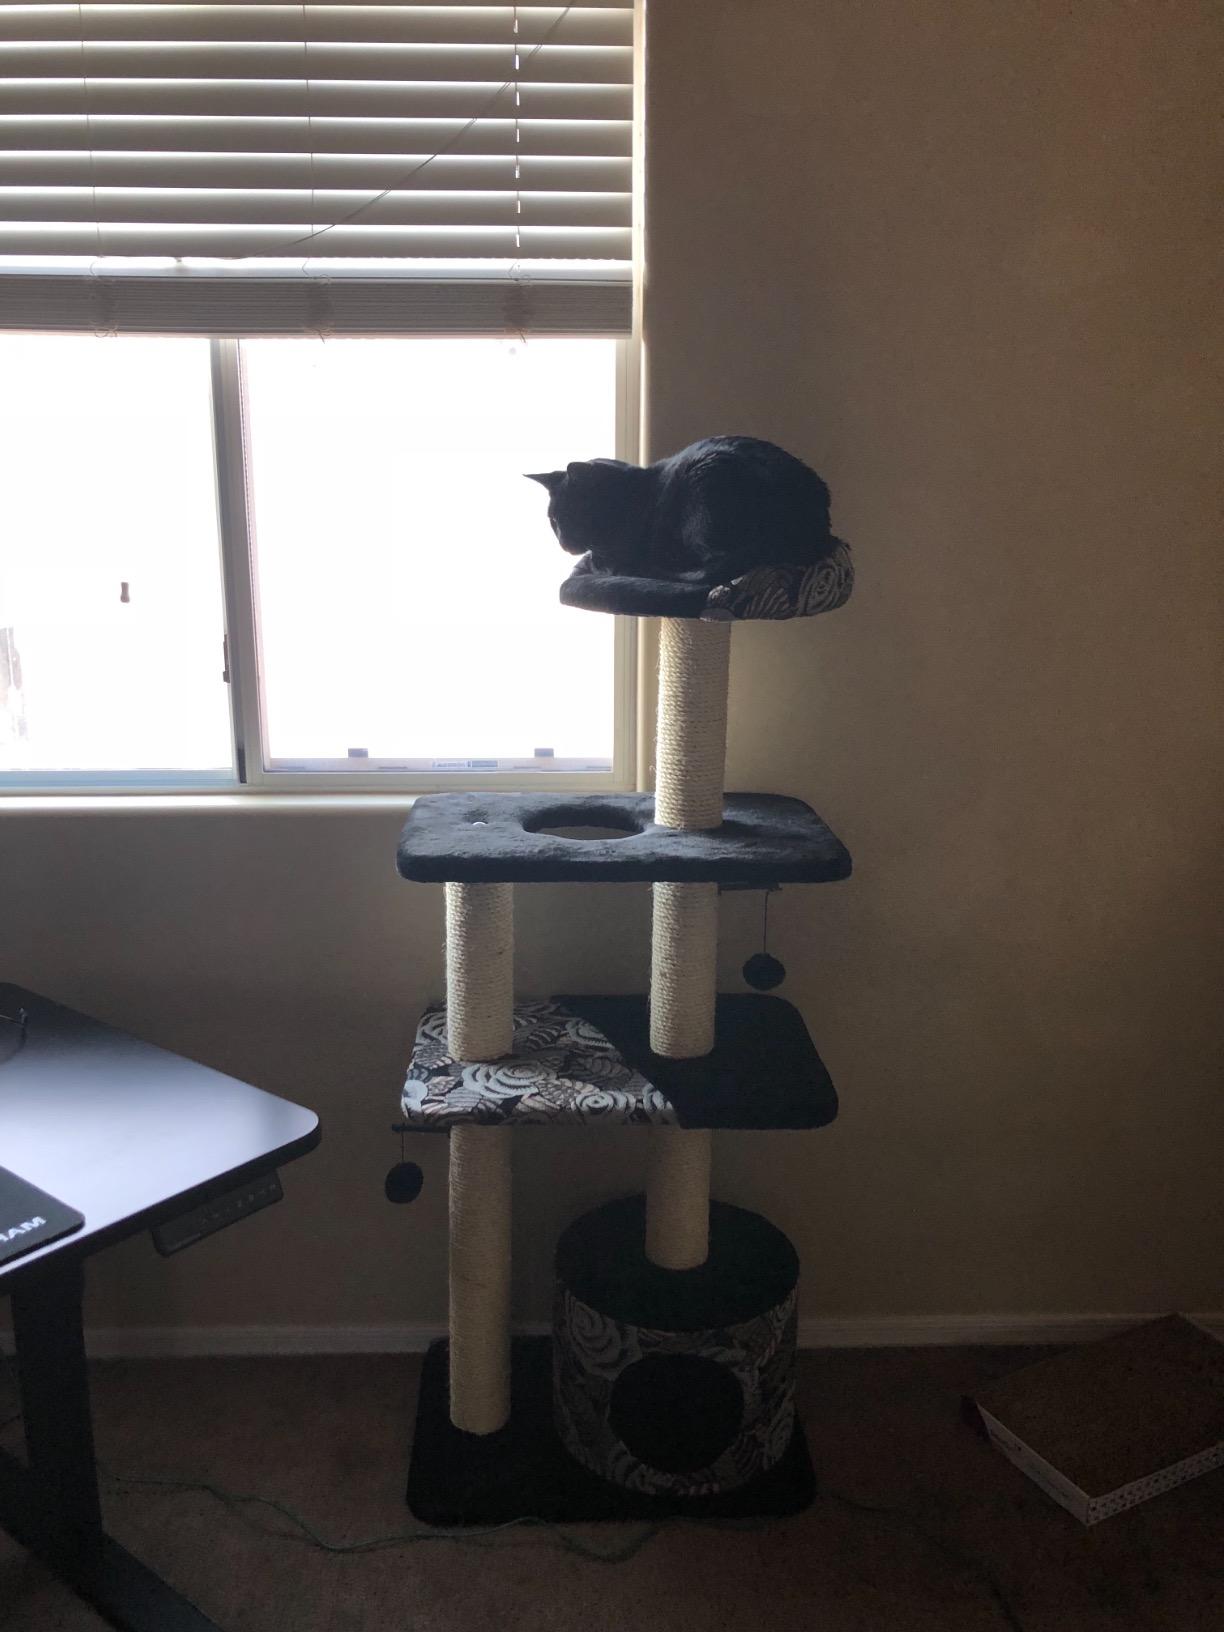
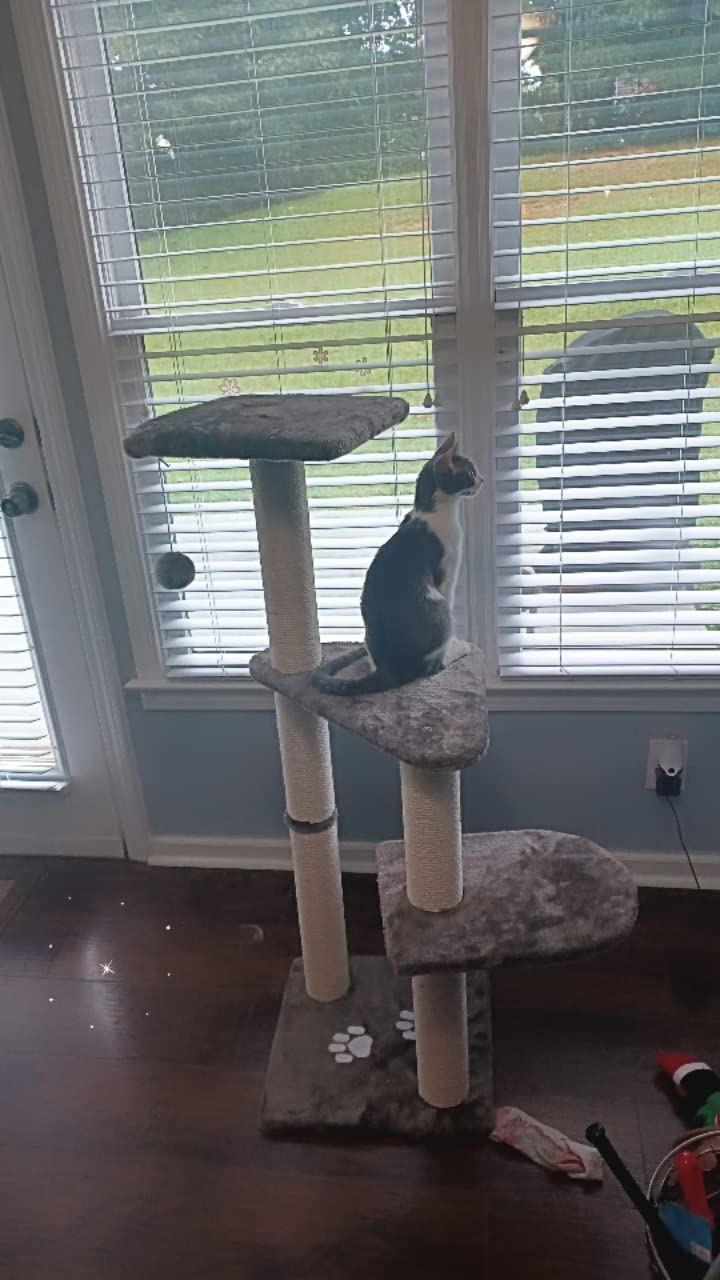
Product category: items_cat tree
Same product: no